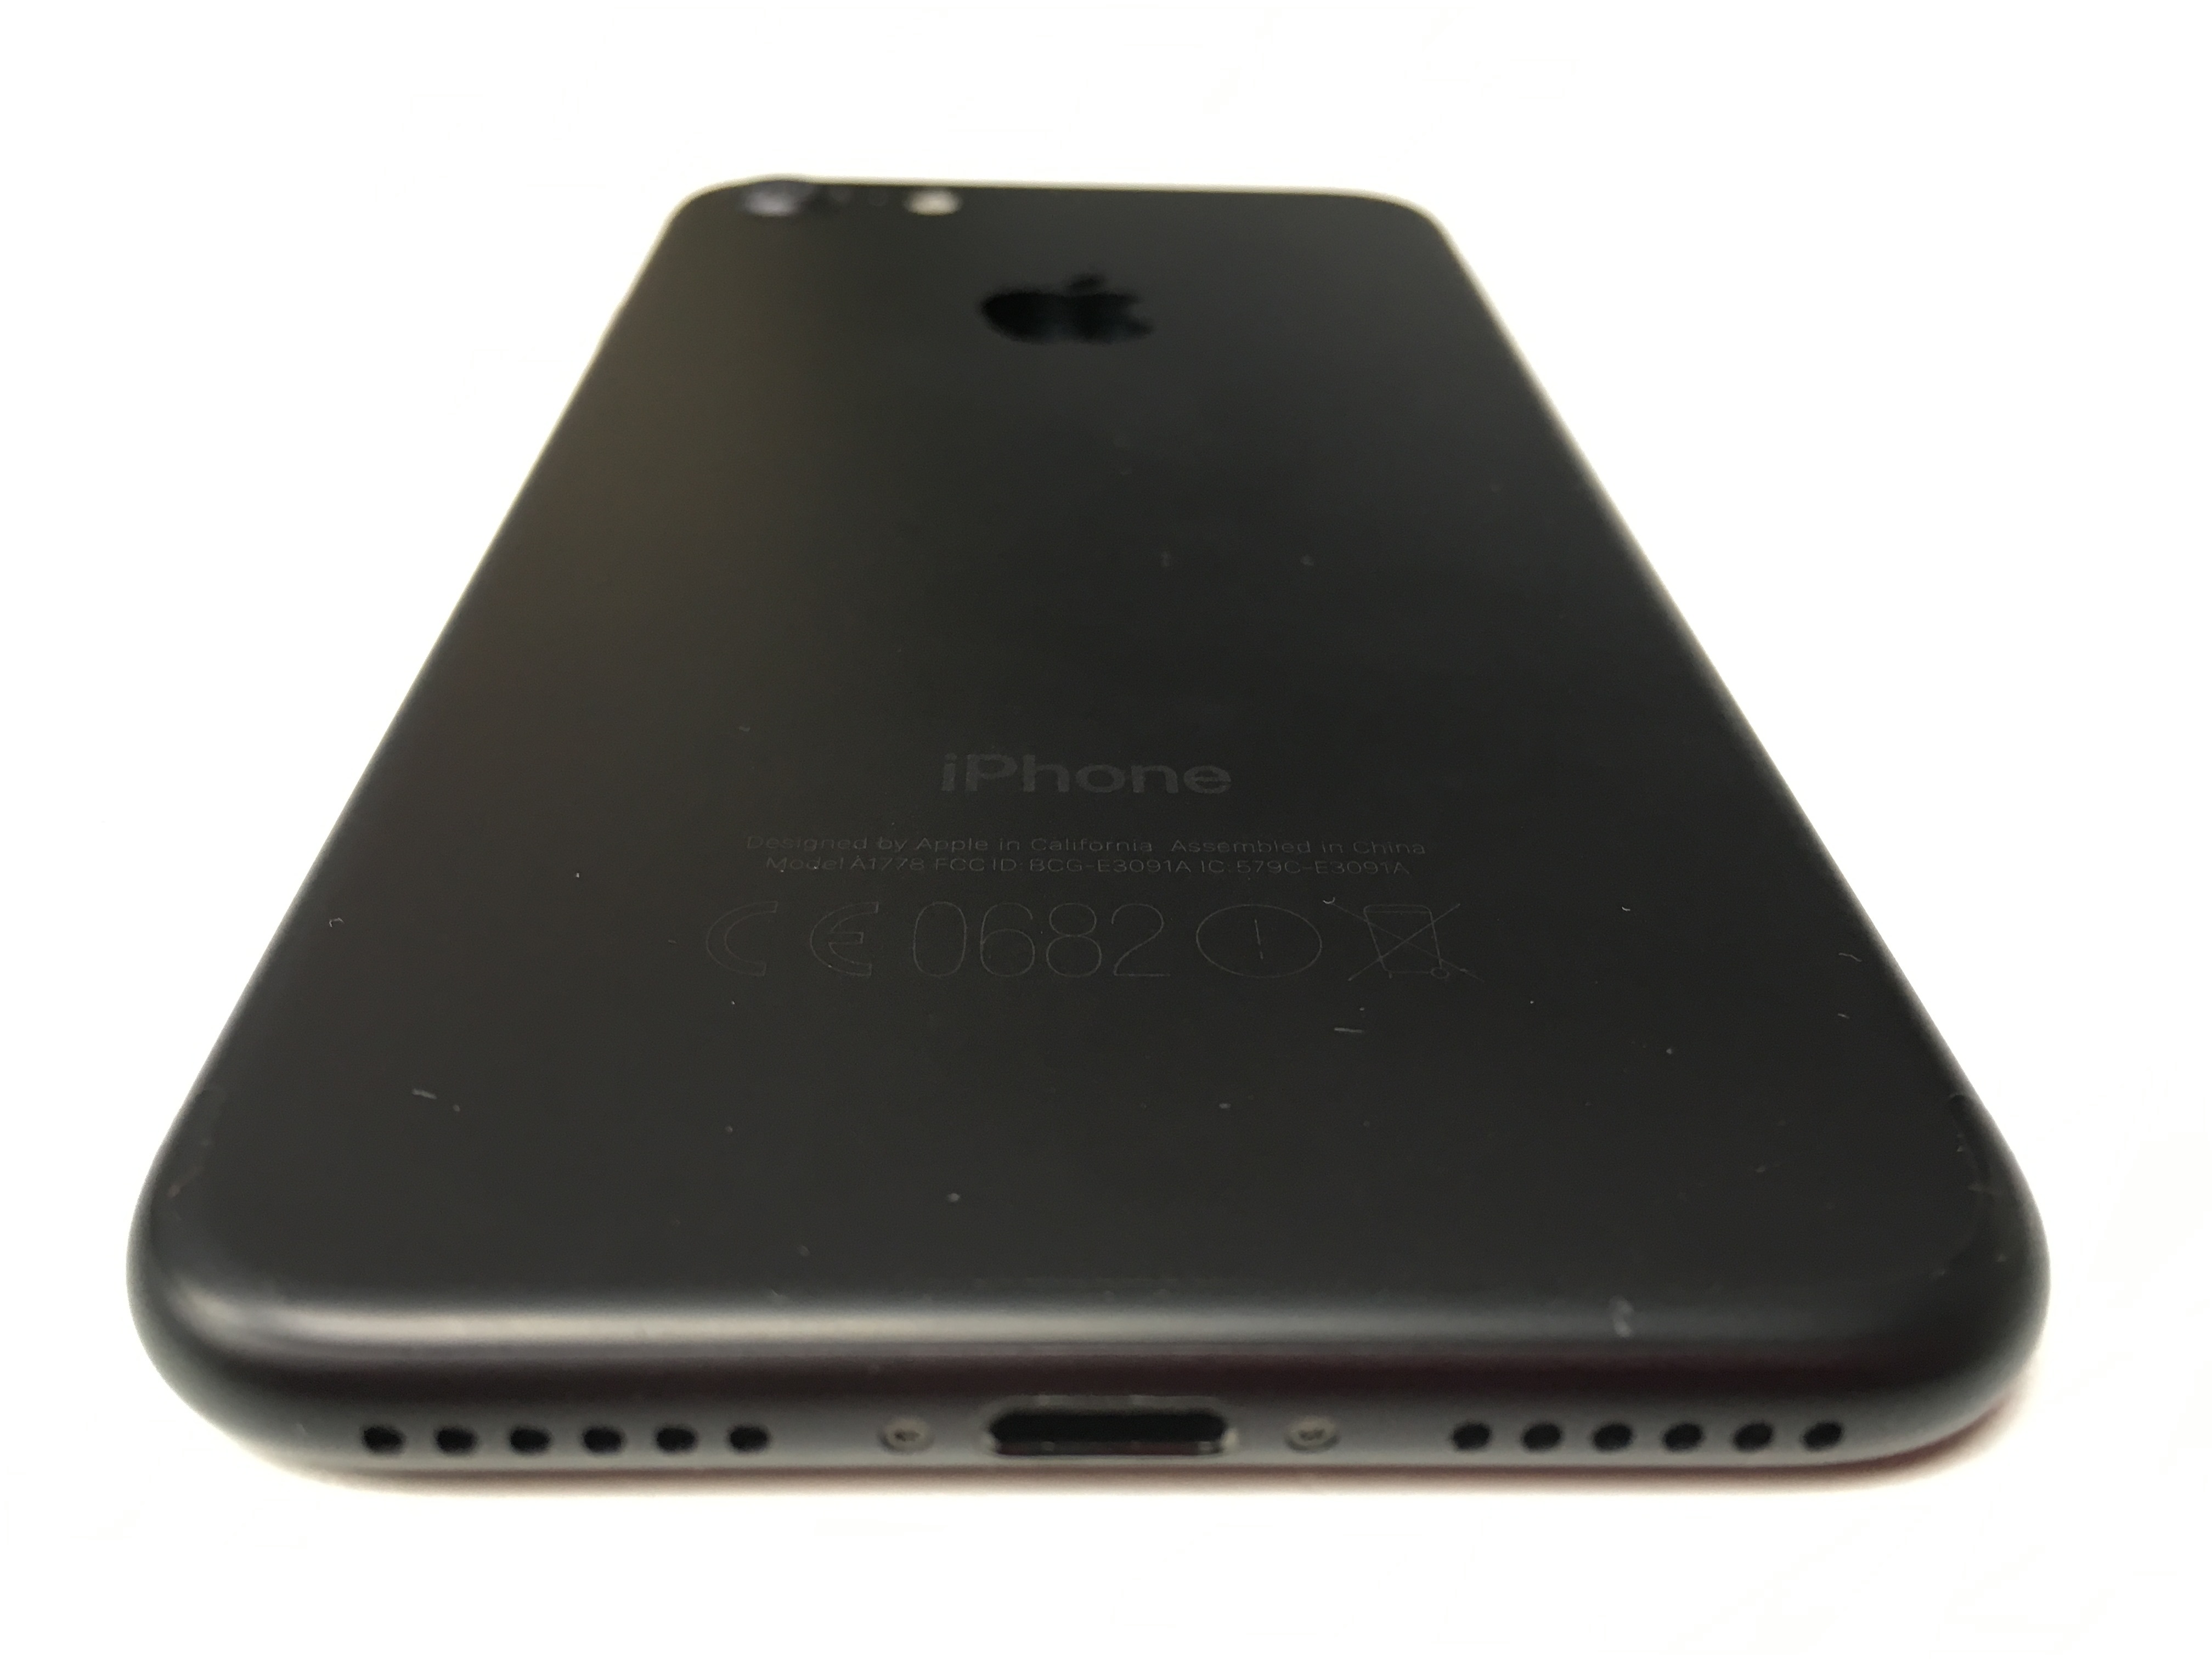
smartphone, apple, technology, home, gadget, mobile phone, iphone 7, electronics, multimedia, electronic device, electronics accessory, smarton, touch id, key return